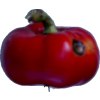
Label: red_pepper